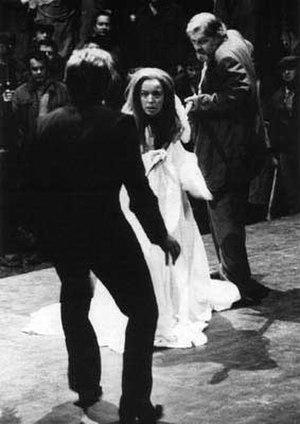
Gwyneth Jones dans le ""Ring"" du Centenaire, Bayreuth, 1976
Gwyneth Jones, née le 7 novembre 1936 à Pontnewynydd, Pays de Galles, Grande-Bretagne est une soprano dramatique galloise.